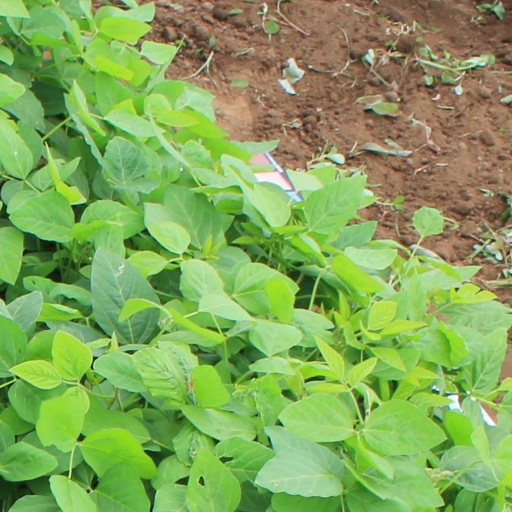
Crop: soybean